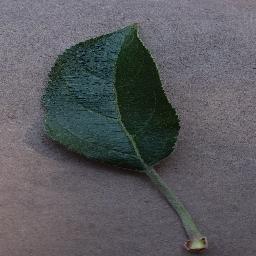
Label: Apple___healthy